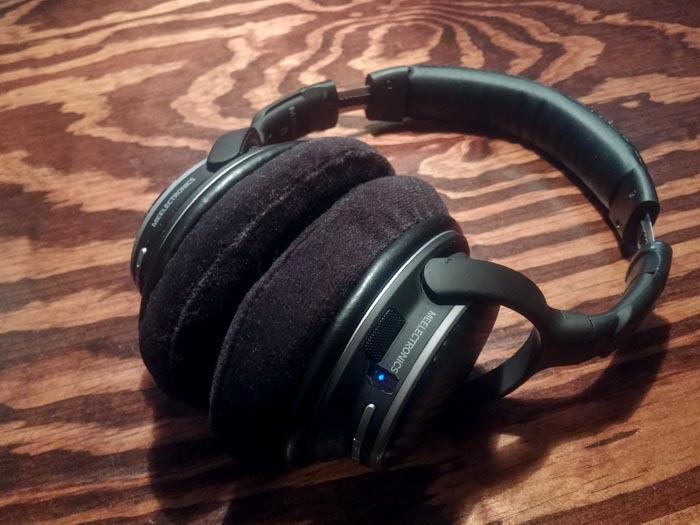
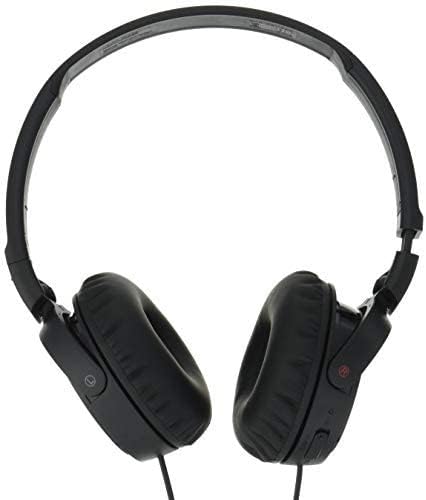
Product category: headphones
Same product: no